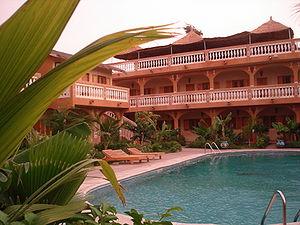
Saly Portudal est une station balnéaire située sur la Petite-Côte, au sud de Dakar. Avec ses 17 hôtels et ses 33 résidences pour un total de 10 000 lits, Saly est le plus grand centre touristique de l’Afrique de l’Ouest.